Marine life

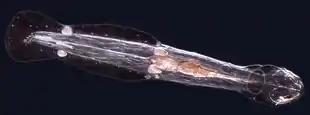
Many marine worms are related only distantly, so they form a number of different phyla. The worm shown is an arrow worm, found worldwide as a predatory component of plankton.

Worms (Old English for "serpents") form a number of phyla. Different groups of marine worms are related only distantly, so they are found in several different phyla such as the Annelida (segmented worms), Chaetognatha (arrow worms), Phoronida (horseshoe worms), and Hemichordata. All worms, apart from the Hemichordata, are protostomes. The Hemichordata are